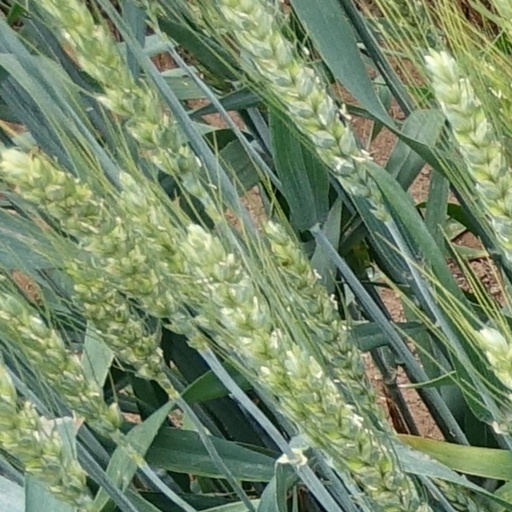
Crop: wheat